Battle of Plataea

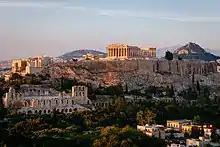
The Acropolis of Athens, where the Athenian share of the Persian spoils may have been stored.

After the battle, Pausanias did not permit the desecration of Mardonius' corpse as revenge for the mutilation of Leonidas' body, a proposal put forth by Lampon of Aegina. Pausanias had also freed a Coan woman, who had been captured and put into concubinage in the Persian camp. According to Thucydides, after the battle, Pausanias had offered at "the "agora" (public square) of Plataea a sacrifice to Zeus Eleutherios". A marble altar was constructed for the deity and sacrifices continued to be offered to him in Plataea. The goddess Homonoia (Concord) was also added to the altar. The Athenians also built the Stoa of Zeus in their city's "agora" to honor Zeus Eleutherios, who had helped them in their victory against the Persians at Plataea. The Stoa was used to store the shields of the Athenians who had fallen at Plataea.